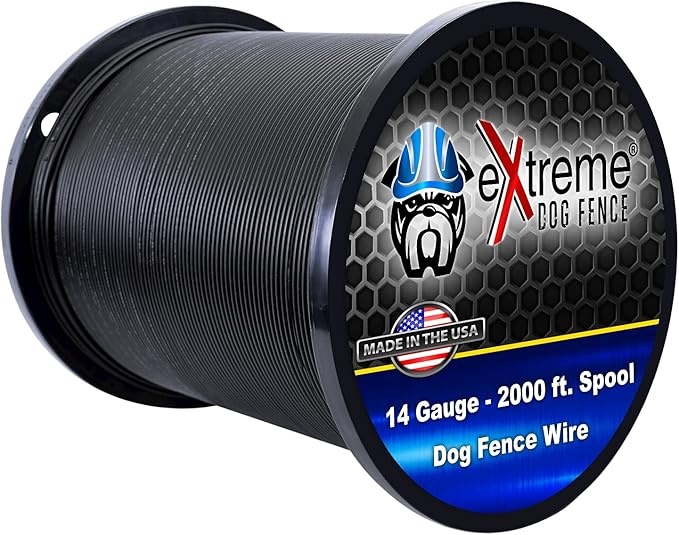
Extreme Dog Fence Industrial Grade Dog Fence Wire - 2000 Feet of Thickest Longest Lasting Electric Dog Fence Wire Available -14 Gauge (AWG) UV Resistant and Submersible
About This 2000 Feet of eXtreme Dog Fence Maximum Performance 14 Gauge Electric Dog Fence Wire - Polyethylene Coated - Stronger and Longer Lasting than Any Other Underground Dog FenceWire Boundary Wire Protected by a Rugged Polyethylene Jacket to Protect from UV Rays, eXtreme Temperatures, and Water Compatible with All Dog Fence Systems / All Brands (See List Below) / Universal Manufactured in the United States Using Imported Parts See our Amazon store for more pet fence accessories and related items
Brand: ExtremeDogFence
Category: Animals & Pet Supplies > Pet Supplies > Pet Containment Systems > Electronic Invisible Fences